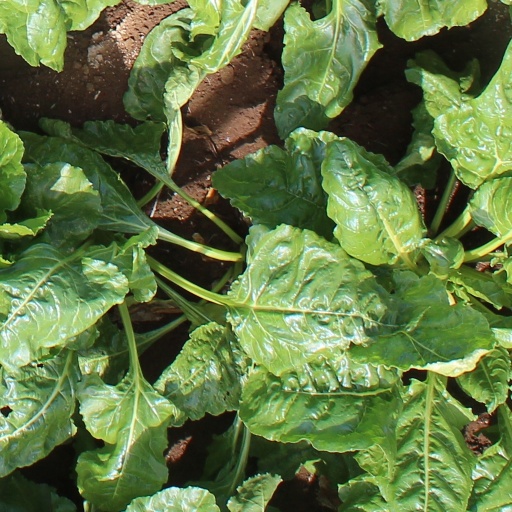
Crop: sugar beet